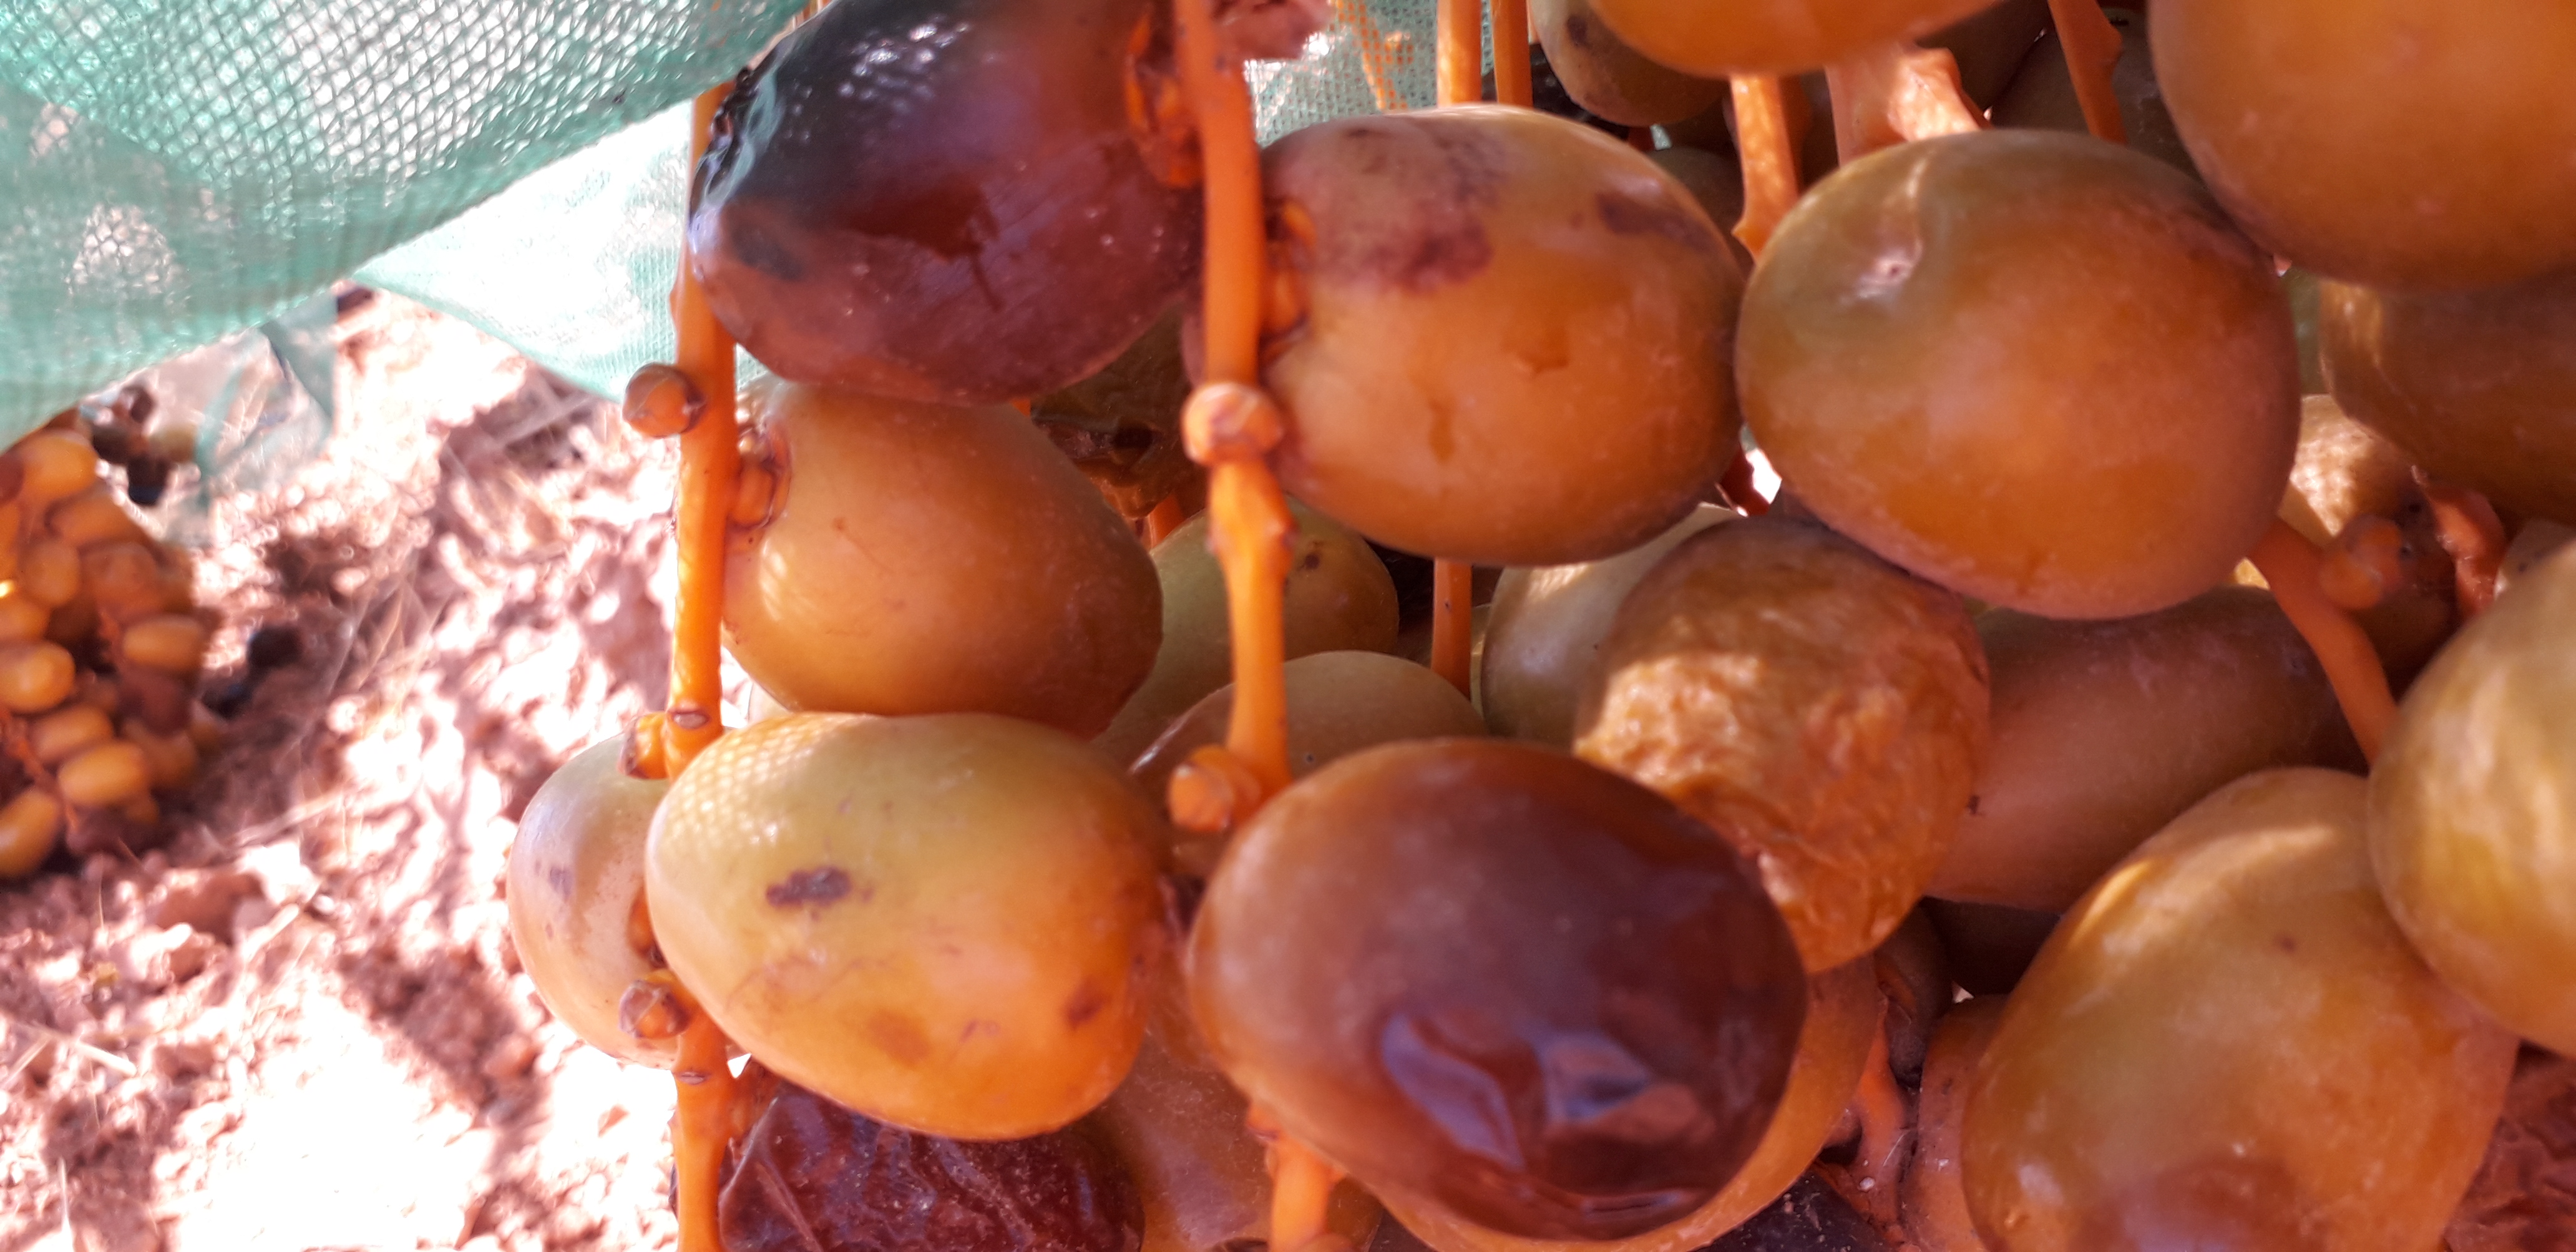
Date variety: Boufagous